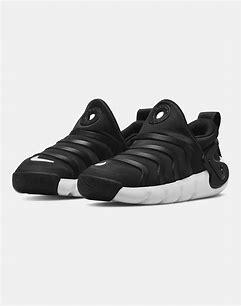
Brand: Nike
Model: Dynamo Go